Saxo Bank

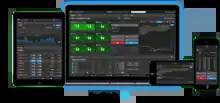
Danone spain.png

In May 2015, Saxo Bank launched SaxoTraderGO, a new multi-asset trading platform. In September 2015, Saxo Bank introduced OpenAPI, granting partners, clients, and external developers access to the bank's trading infrastructure for customization purposes. As of mid-2015, the platform featured over 30,000 financial products.